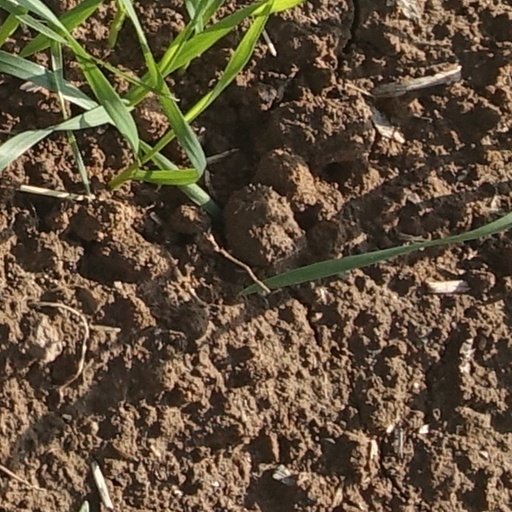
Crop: wheat